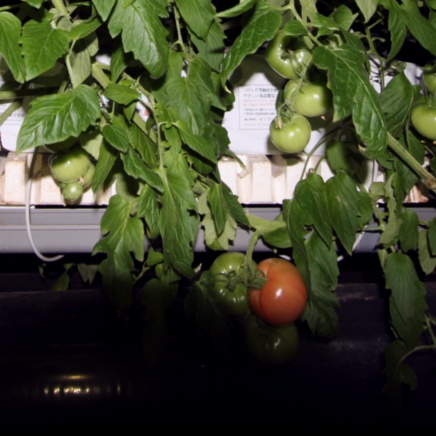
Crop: tomato